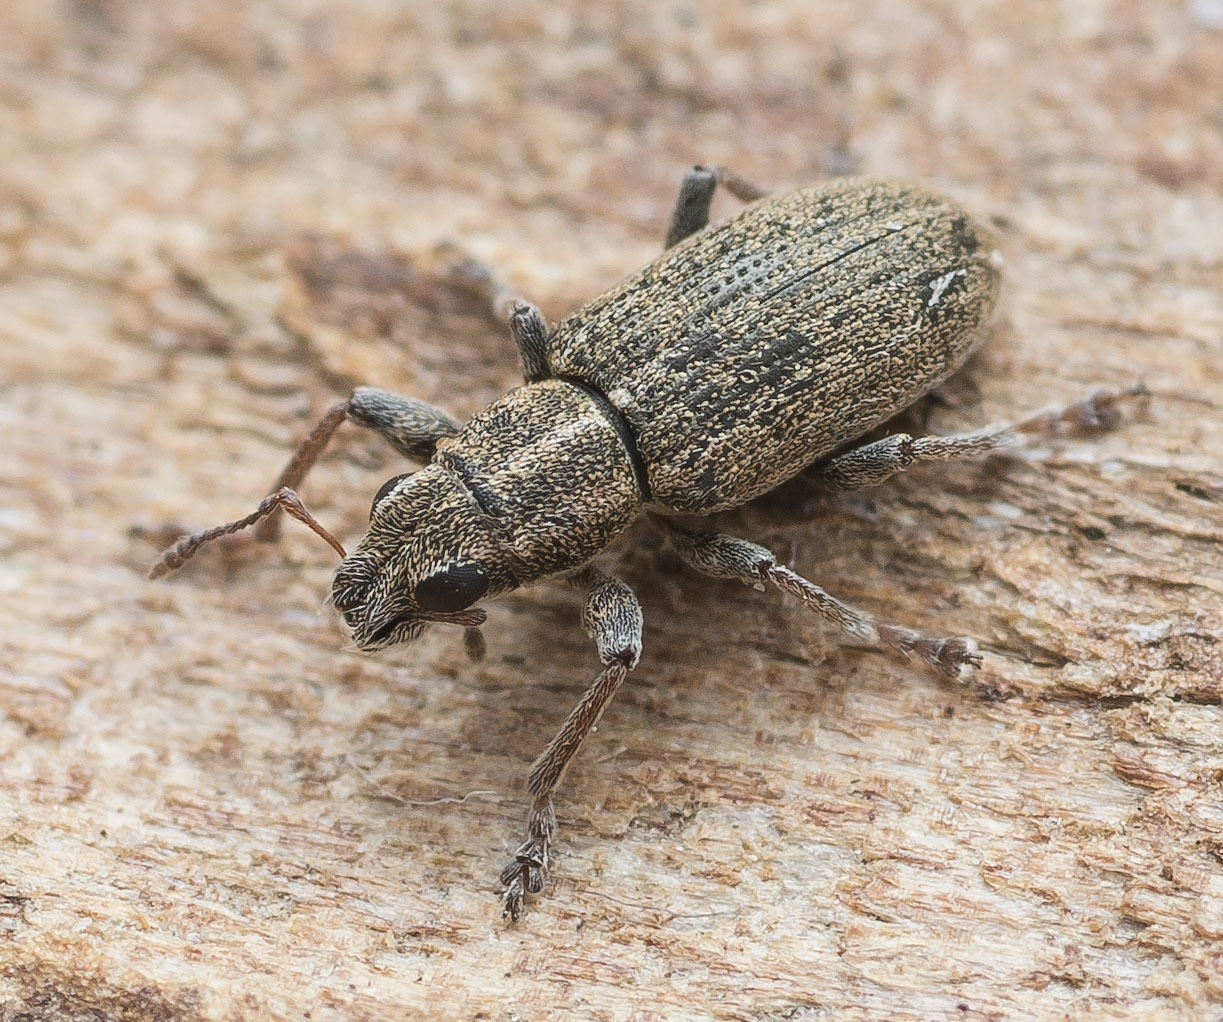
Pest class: pea_leaf_weevil